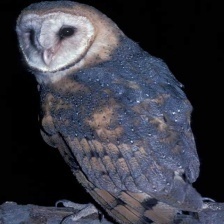
Species: BARN OWL
Scientific name: TYTO ALBA
ImageNet parent category: great_grey_owl